Hummingbird

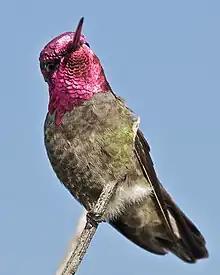
Male Anna's hummingbird showing iridescent crown and gorget feathers

Hummingbirds and the plants they visit for nectar have a tight coevolutionary association, generally called a plant–bird syndrome or mutualistic network. By collecting pollen on their beaks while foraging from flowers, hummingbirds contribute to flower species diversification and morphology adaptations – hummingbirds prefer bright red, yellow or purple flowers having no scent or landing platform, and with long corolla tubes containing copious nectar, characteristics unfavorable to insect pollinators.